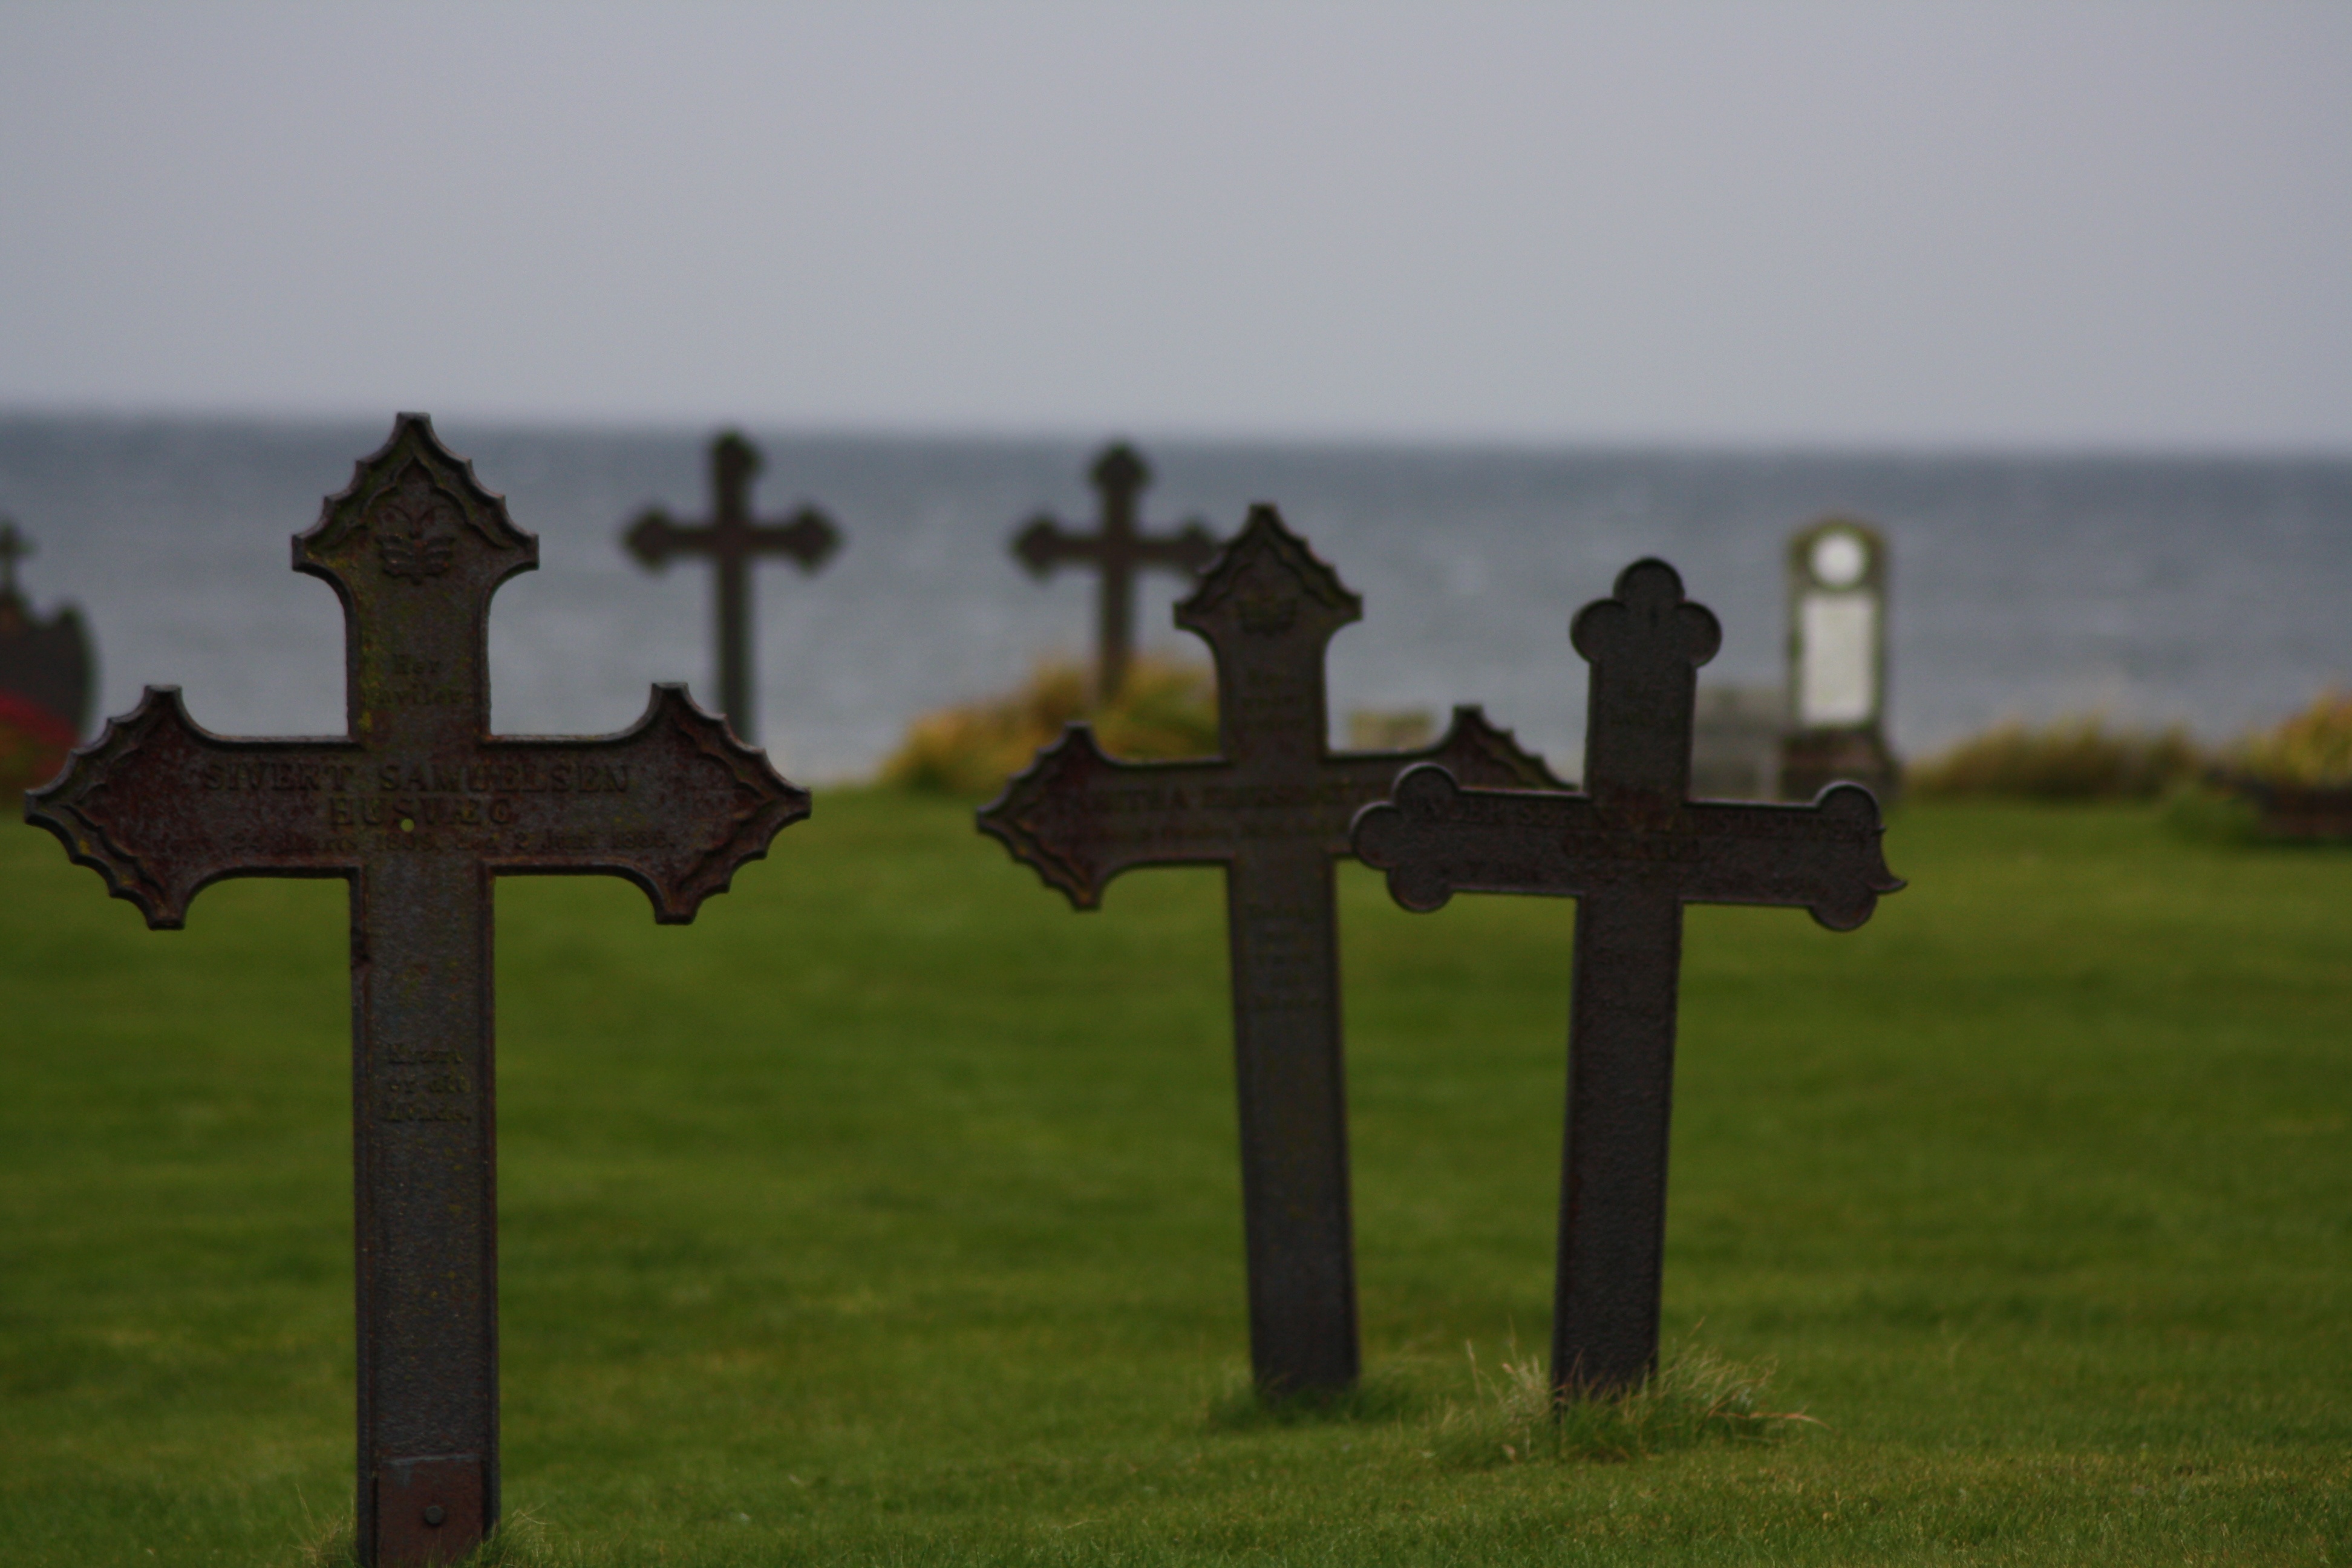
sea, grass, symbol, cross, grave, graveyard